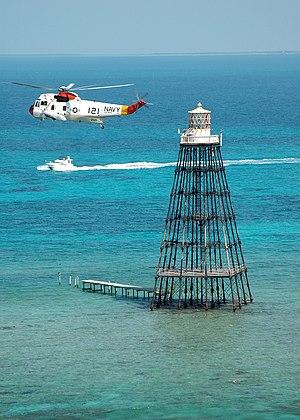
Le phare de Sand Key, est un phare situé à 11 km au ud-ouest de Key West, une île à l'extrémité de l'archipel des Keys appartenant au comté de Monroe en Floride.